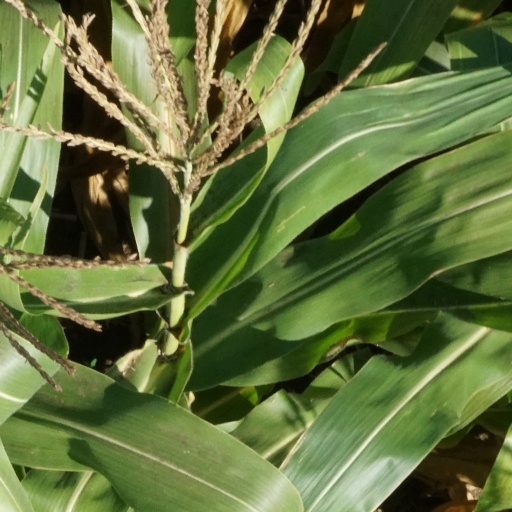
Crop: maize; corn